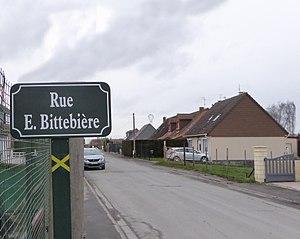
Plaque de la rue Emile Bittebière, maire durant 20 années de la commune de Hantay, Nord.-France
Hantay est une commune française située dans le département du Nord, en région Hauts-de-France. Elle fait partie de la Métropole européenne de Lille.